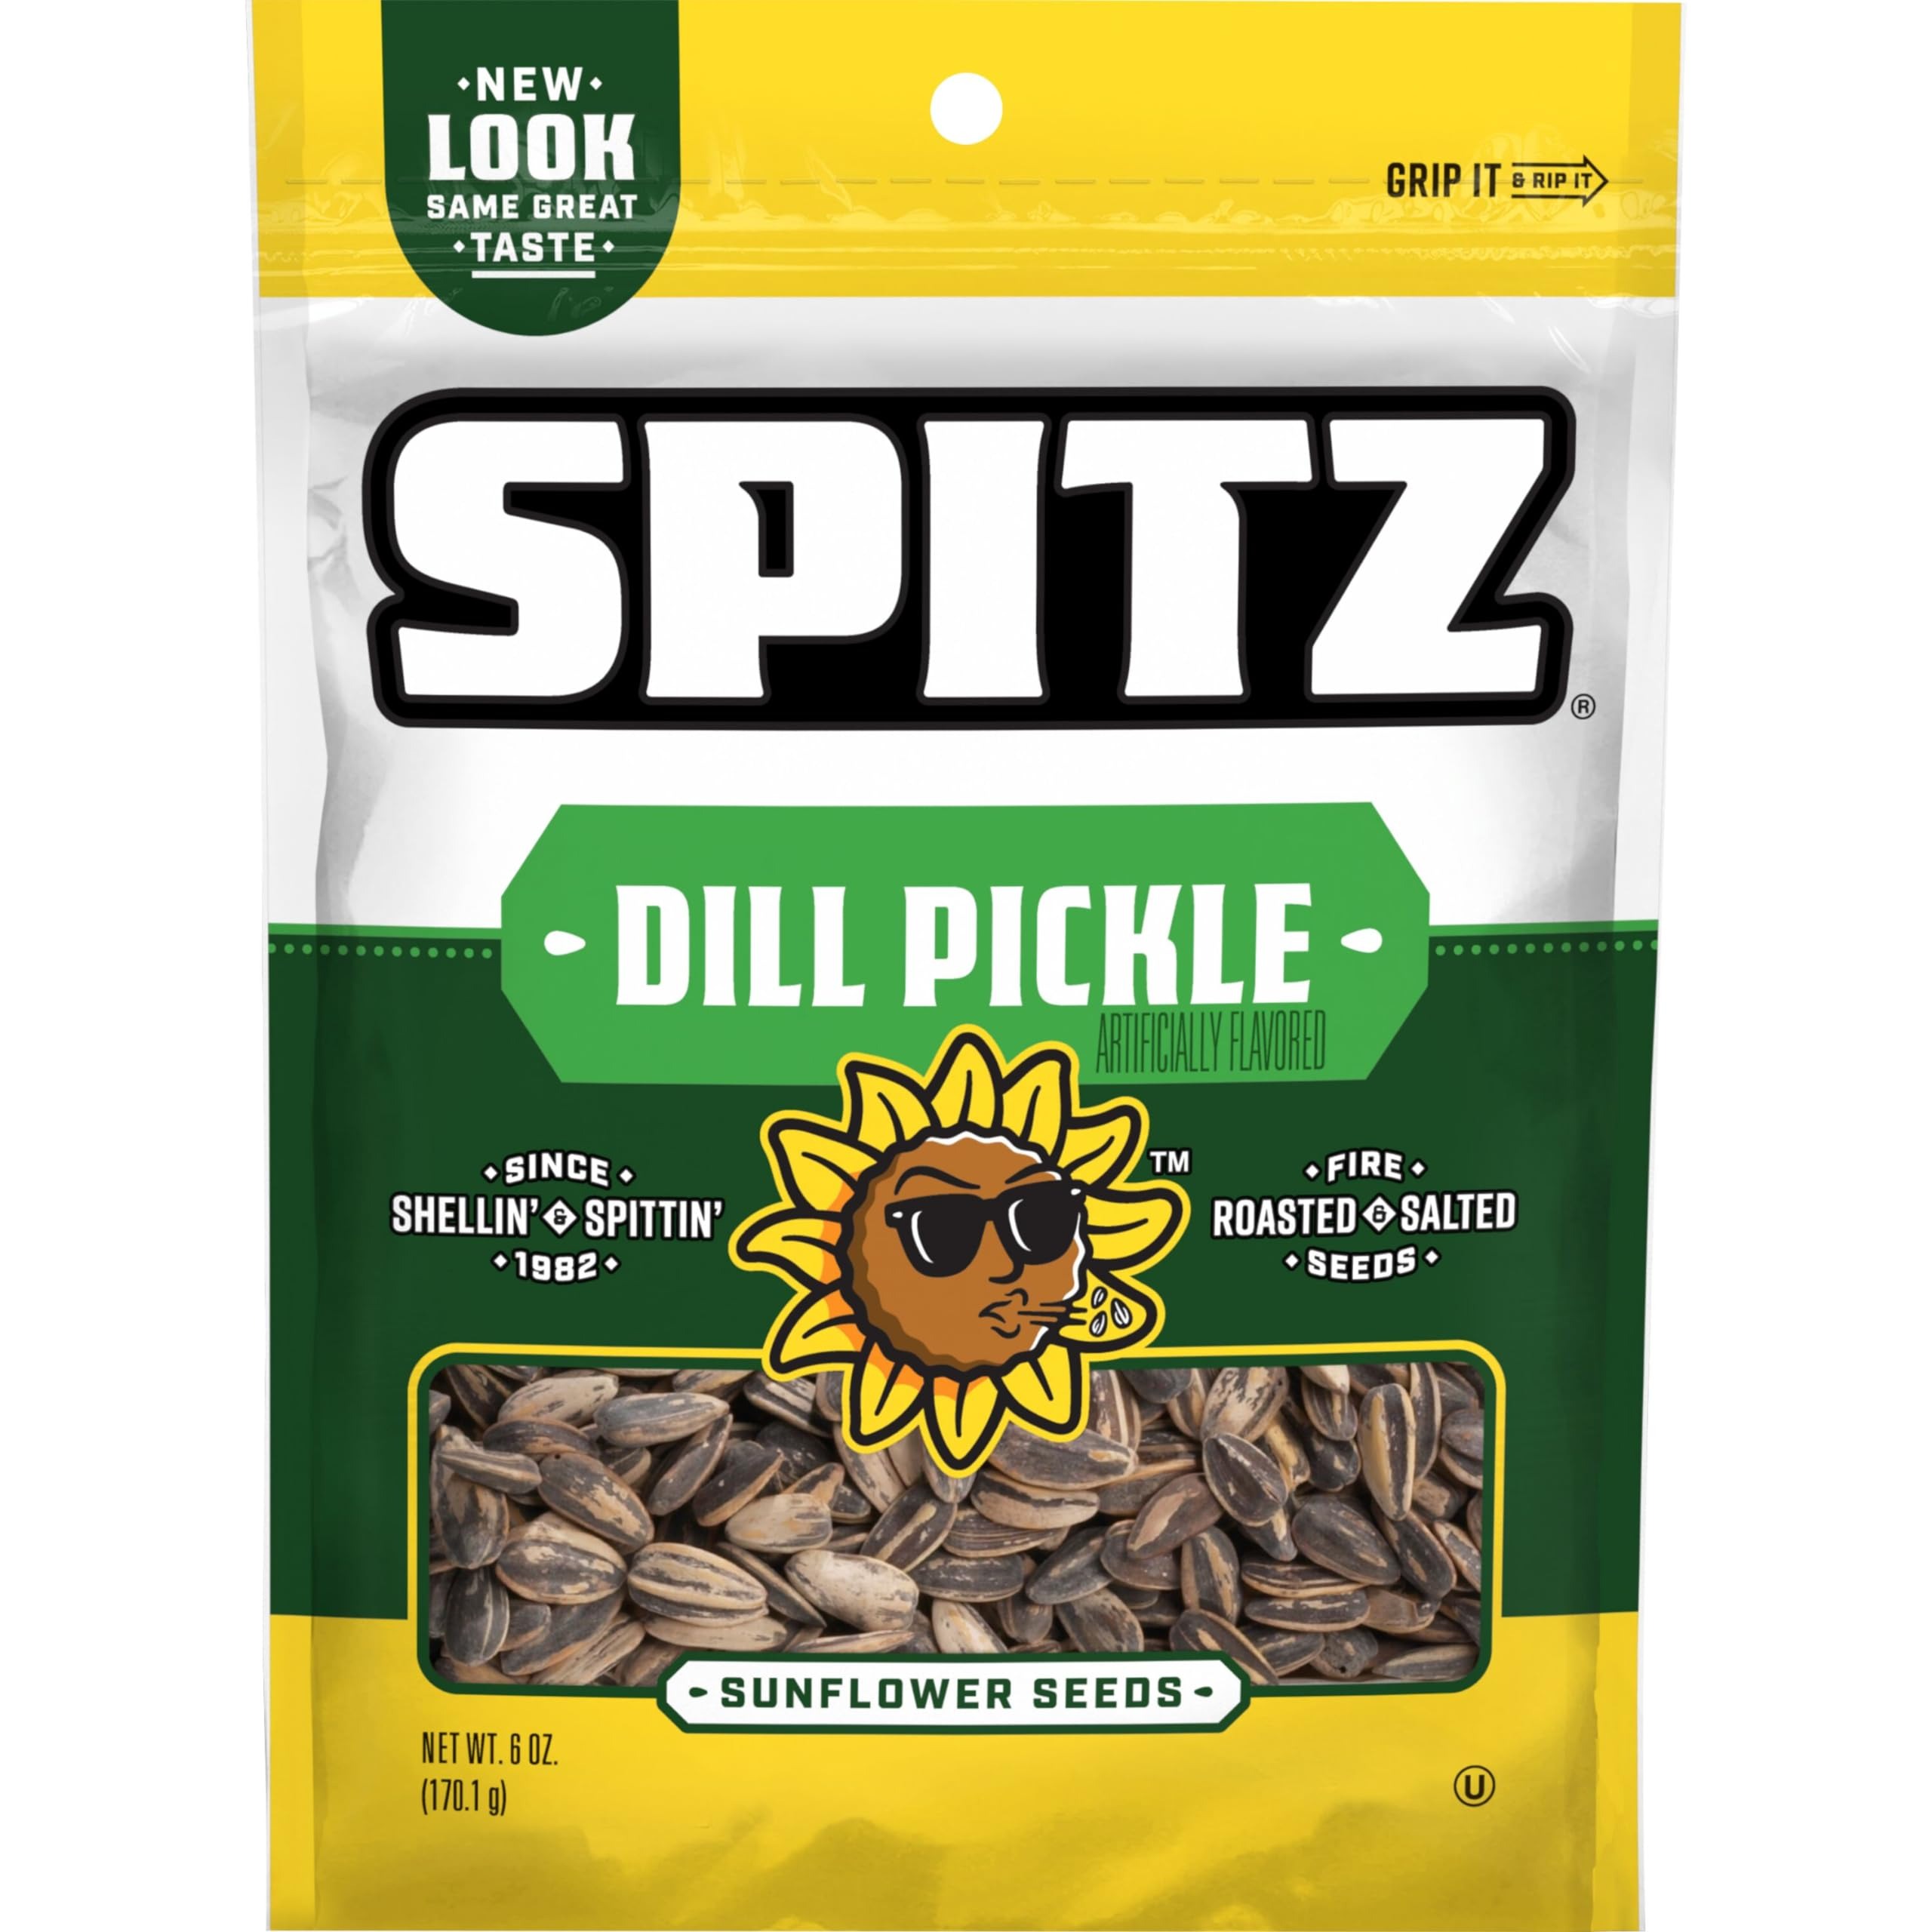
Item Name: Spitz Sunflower Seeds, Dill Pickle, 6 Ounce (Pack of 9)
Bullet Point 1: Includes 9 (6 oz) bags of Spit Sunflower Seeds, Dill Pickle flavor
Bullet Point 2: It is believed that Cleopatra ate pickles because they helped her stay beautiful. We can’t back that up but our Dill Pickle favored seeds do seem to bring out the best in everyone.
Bullet Point 3: Carefully sourced and selected seeds to ensure that our kernel-to-shell ratio is one of the largest in the business. So you get more seed in every shell.
Bullet Point 4: We fire-roast every seed to perfection in small batches. This allow for a better-tasting and more consistent seed every time.
Bullet Point 5: We sort our seeds twice for size to ensure only the largest get in the bag. We also sort by weight and color. All this to bring you only the best.
Value: 54.0
Unit: Ounce

Price: 30.99